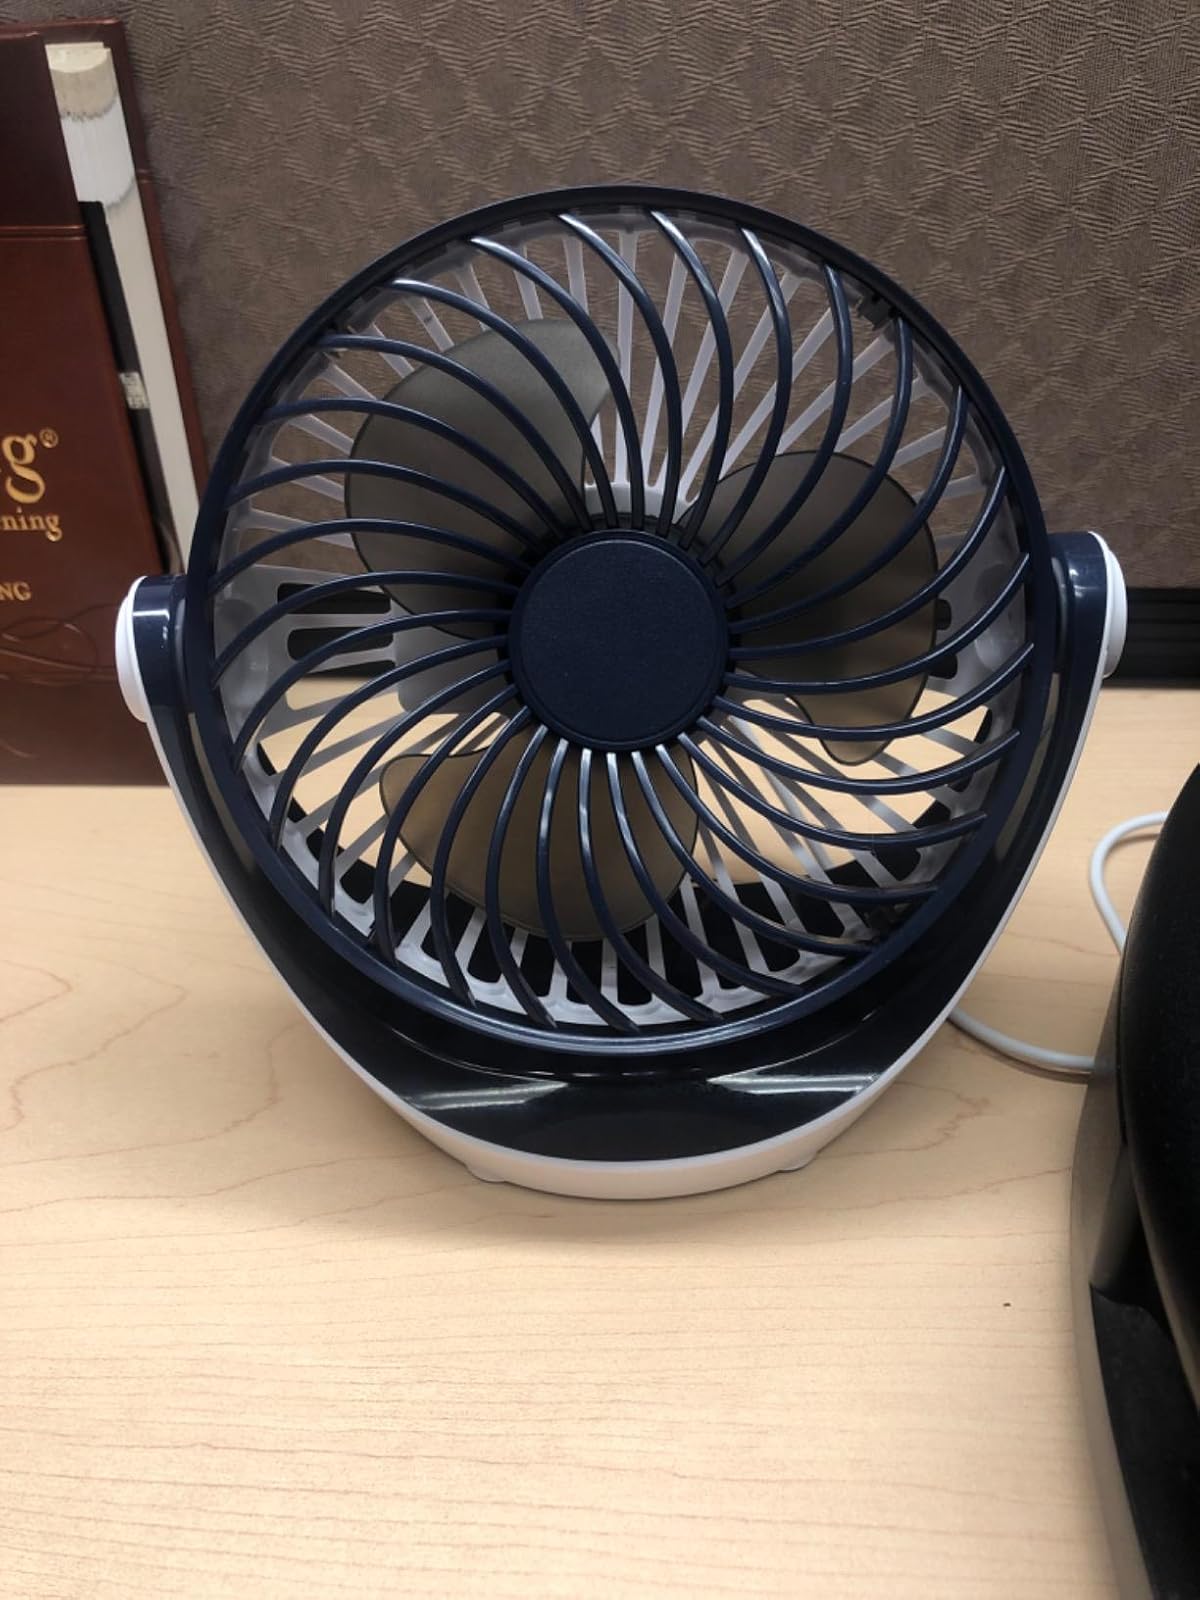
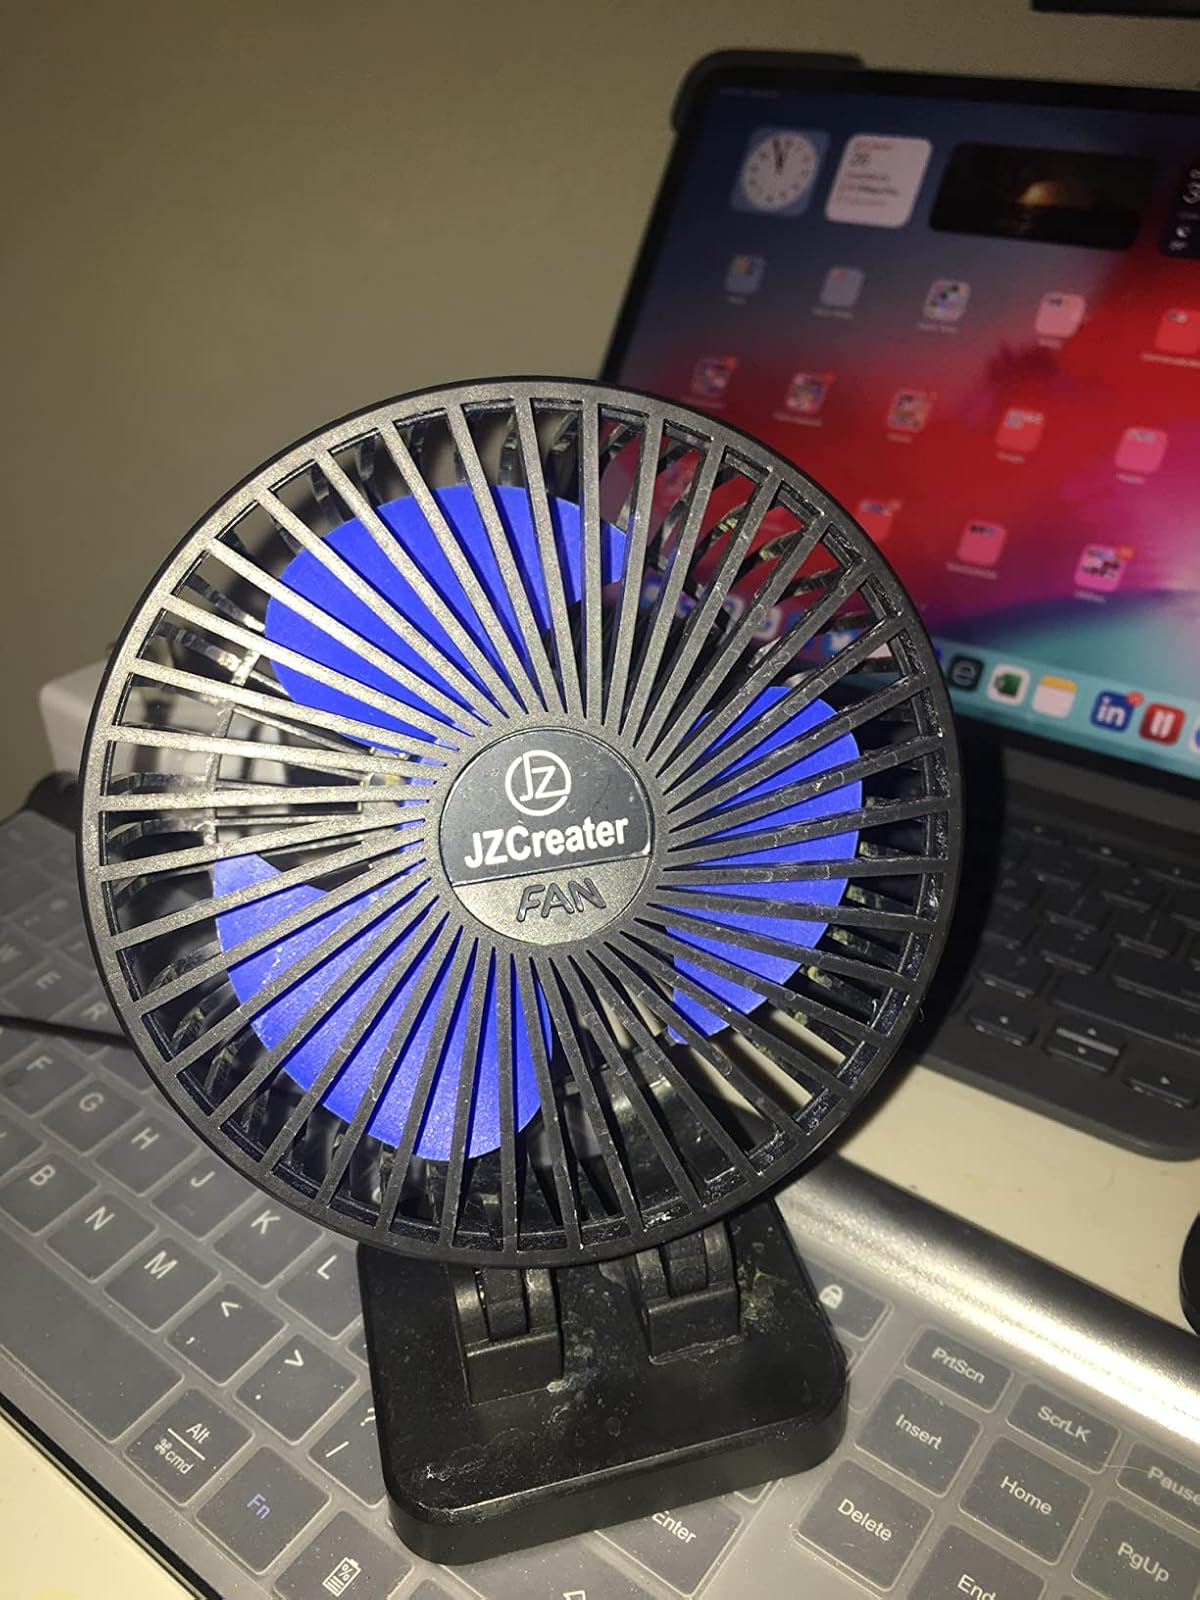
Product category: fan
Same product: no